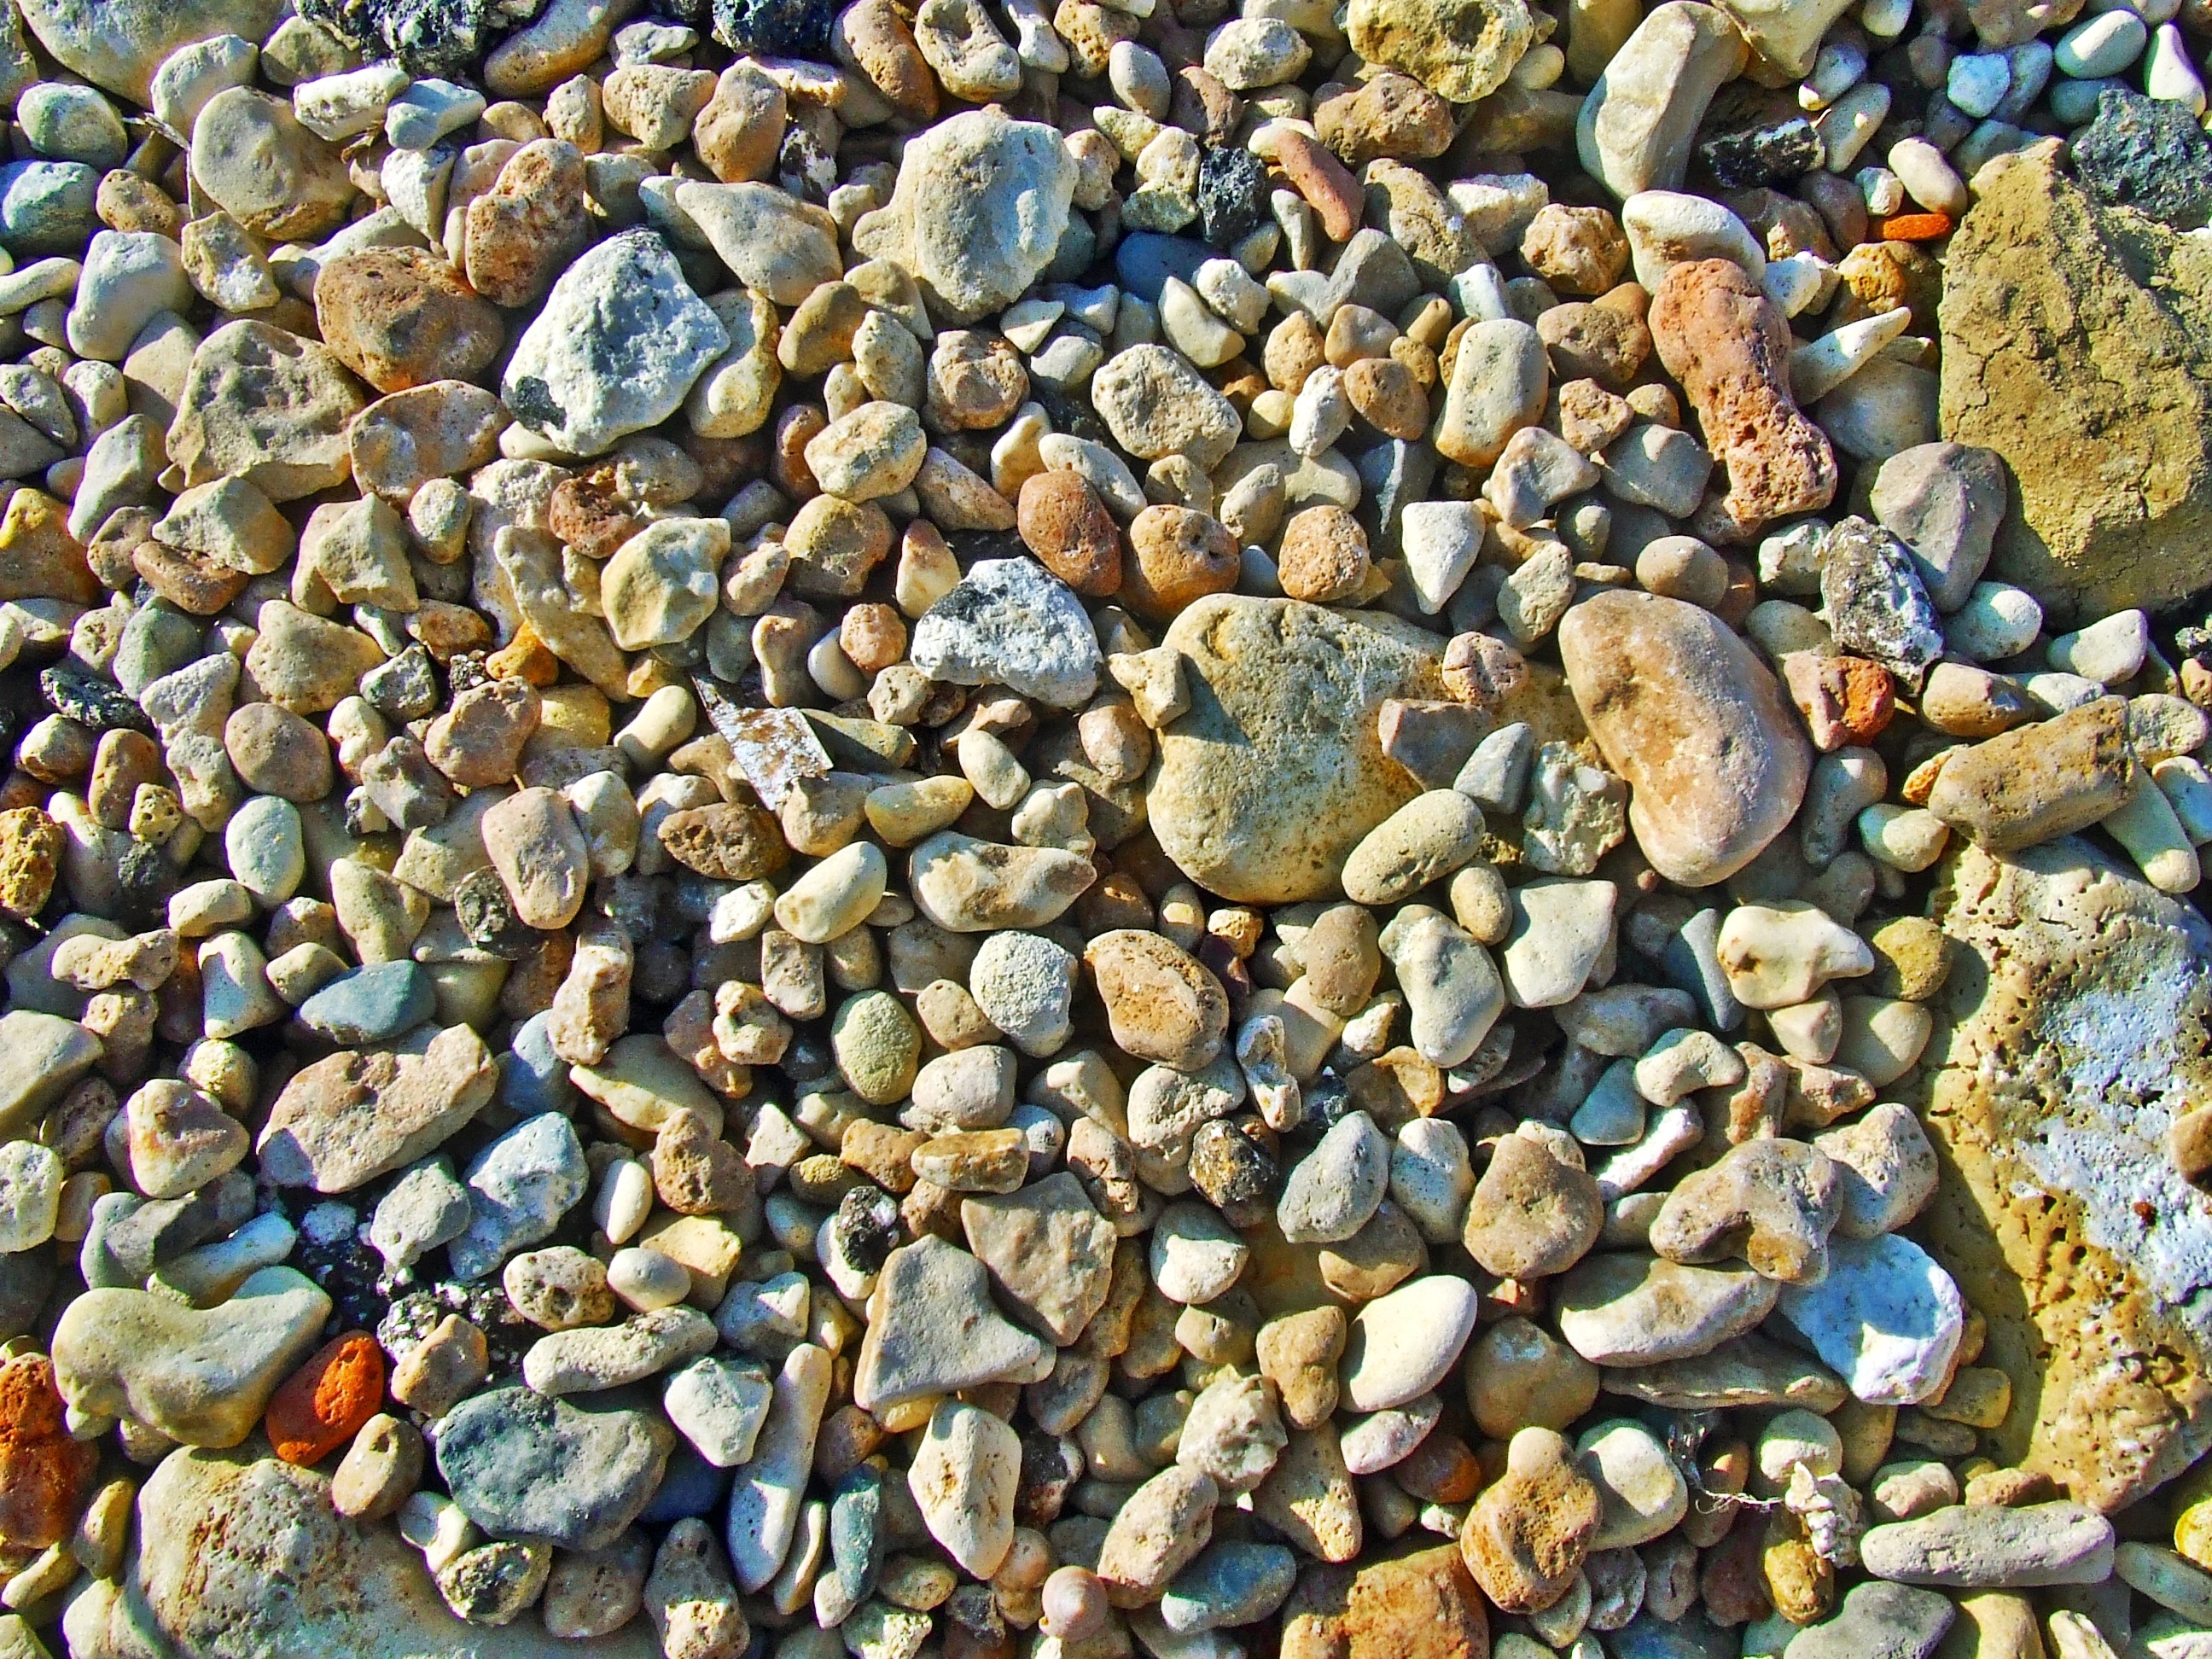
beach, coast, nature, rock, ocean, abstract, shore, color, natural, pebble, material, rocks, colour, stones, rubble, background, gravel, pebbles, beach background